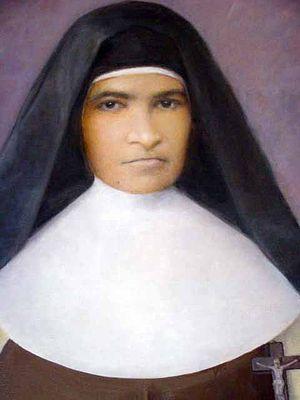
Candelaria de San José, dans le monde Susana Paz-Castillo Ramírez, est une religieuse carmélite vénézuélienne fondatrice des carmélites vénézuélienne. Orpheline de père à sept ans, elle perd sa mère à 24 ans et prend alors en charge le foyer familial.
Ceci est la liste des béatifications approuvées par Benoît XVI. Ce qui ne veut pas dire qu'il en présida la cérémonie et liturgie officielle. Benoît XVI est en effet revenu à l'usage antique de ne généralement plus présider lui-même les cérémonies de béatification. Au cours de son pontificat, il y eut 116 cérémonies
Cette liste de saints concerne les saints, bienheureux, et vénérables reconnus comme tels par l'Église catholique, ayant vécu au XXᵉ siècle. Sur cette période, l'Église a donné comme modèles évangéliques 152 saints et 2 038 bienheureux.